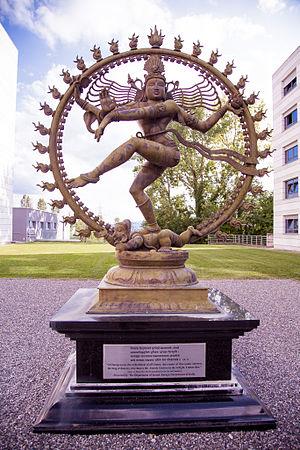
L'Organisation européenne pour la recherche nucléaire, aussi appelée